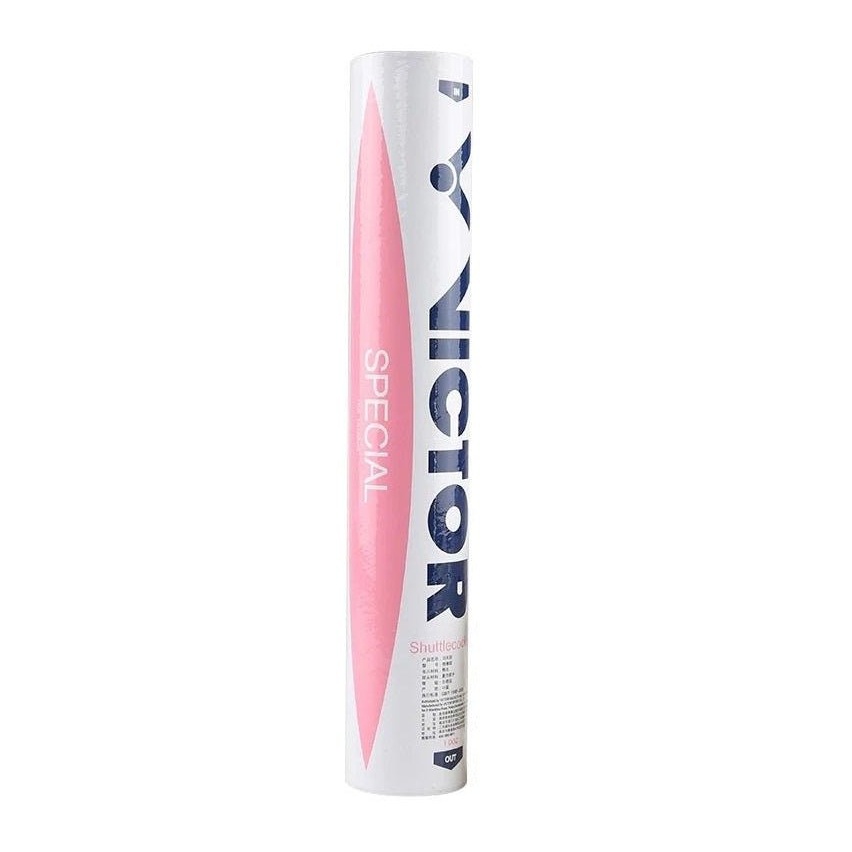
Victor SPECIAL Shuttlecocks
Experience flies longer – VICTOR shuttlecocks established the company many decades ago. 4 million shuttles leave the factory every month – one of biggest factories in the world. VICTOR is one of the market leaders and, has achieved through the decades of experience, a quality level which is appreciated by the top players at the biggest tournaments worldwide. Tournament shuttle officially for Austria.
Brand: Victor USA
Category: Sporting Goods > Outdoor Recreation > Outdoor Games > Badminton > Shuttlecocks > Synthetic Shuttlecocks